Youth in Nigeria

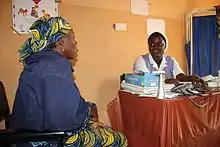
Women for health training to support girls and women to train as health workers in northern Nigeria by 2016, providing support to meet entry standards.

The National Youth Policy has adopted a program for youth that are disabled. The Federal Republic of Nigeria believes that persons with disabilities have rights that should be protected by the government. The program promotes awareness of struggles that the disabled face, removing negative attitudes, while empowering the young men and women with disabilities.